Myanmar

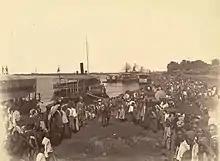
The landing of British forces in Mandalay after the last of the Anglo-Burmese Wars, which resulted in the abdication of the last Burmese monarch, King Thibaw Min

After the fall of Ava, the Konbaung–Hanthawaddy War involved one resistance group under Alaungpaya defeating the Restored Hanthawaddy, and by 1759 he had reunited all of Myanmar and Manipur and driven out the French and the British, who had provided arms to Hanthawaddy. By 1770, Alaungpaya's heirs had subdued much of Laos and fought and won the Burmese–Siamese War against Ayutthaya and the Sino-Burmese War against Qing China.